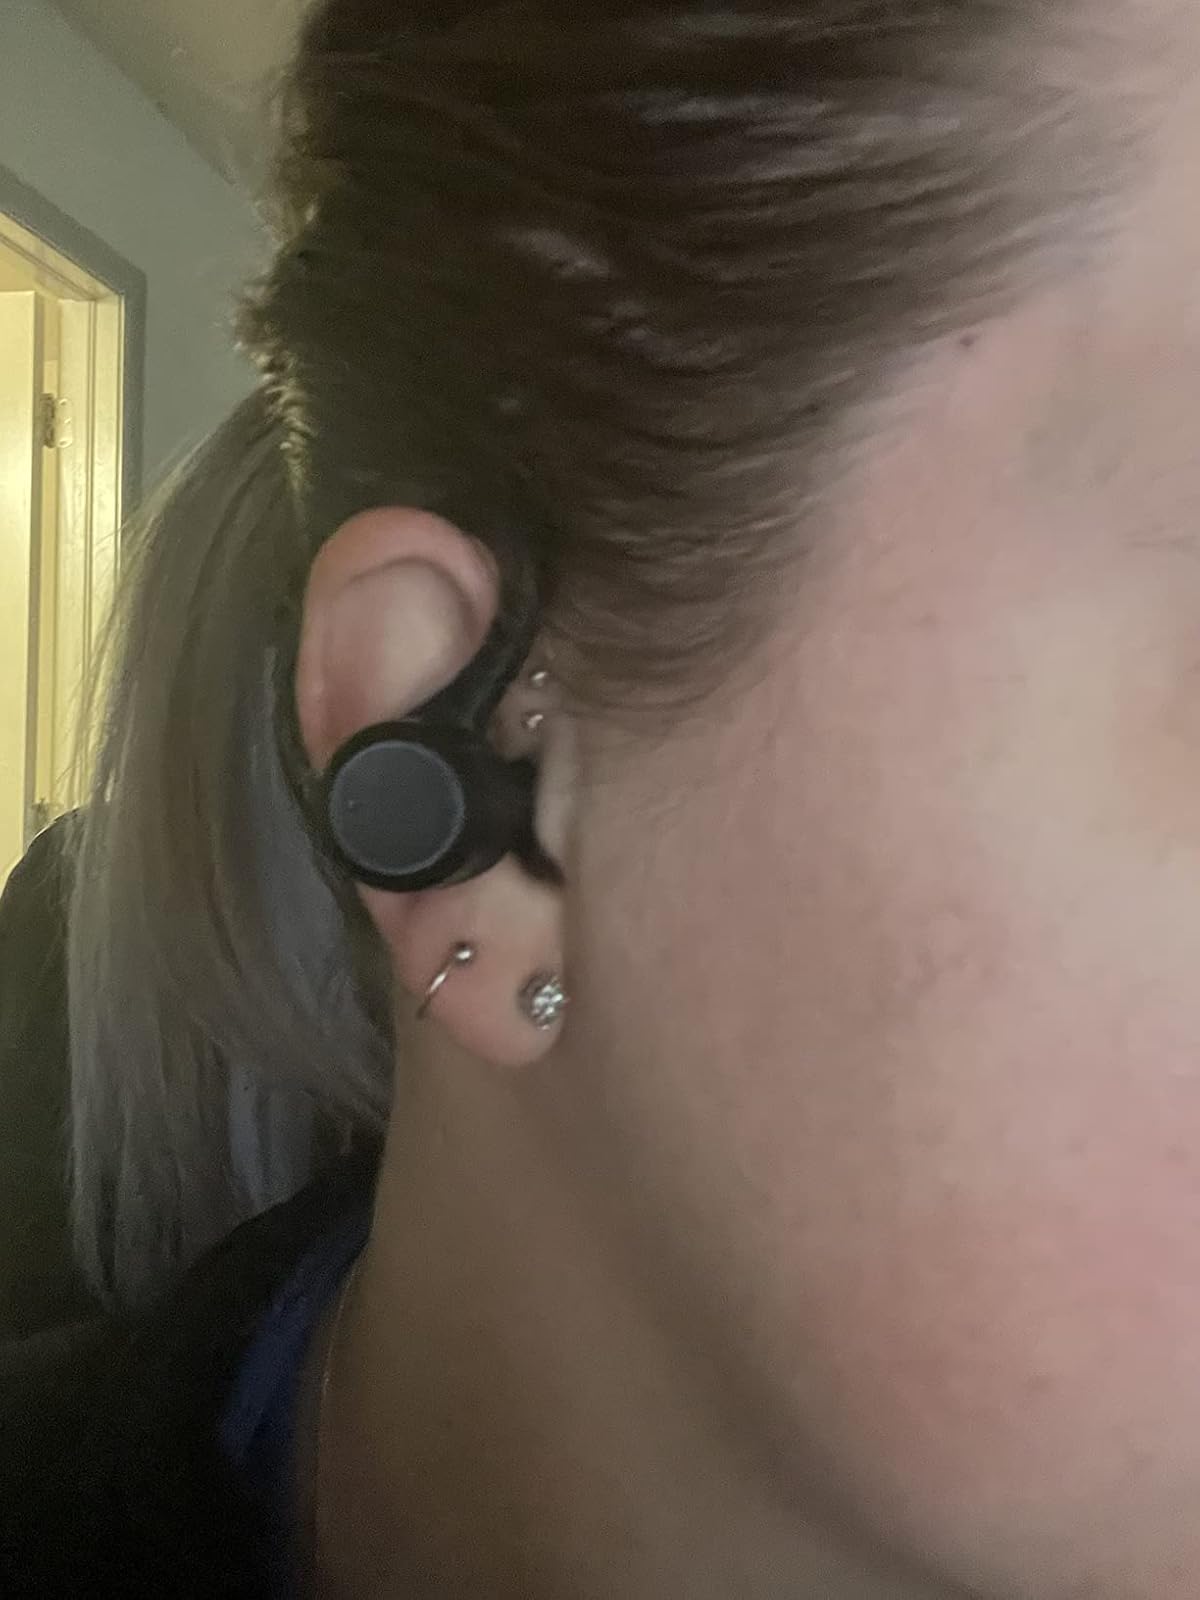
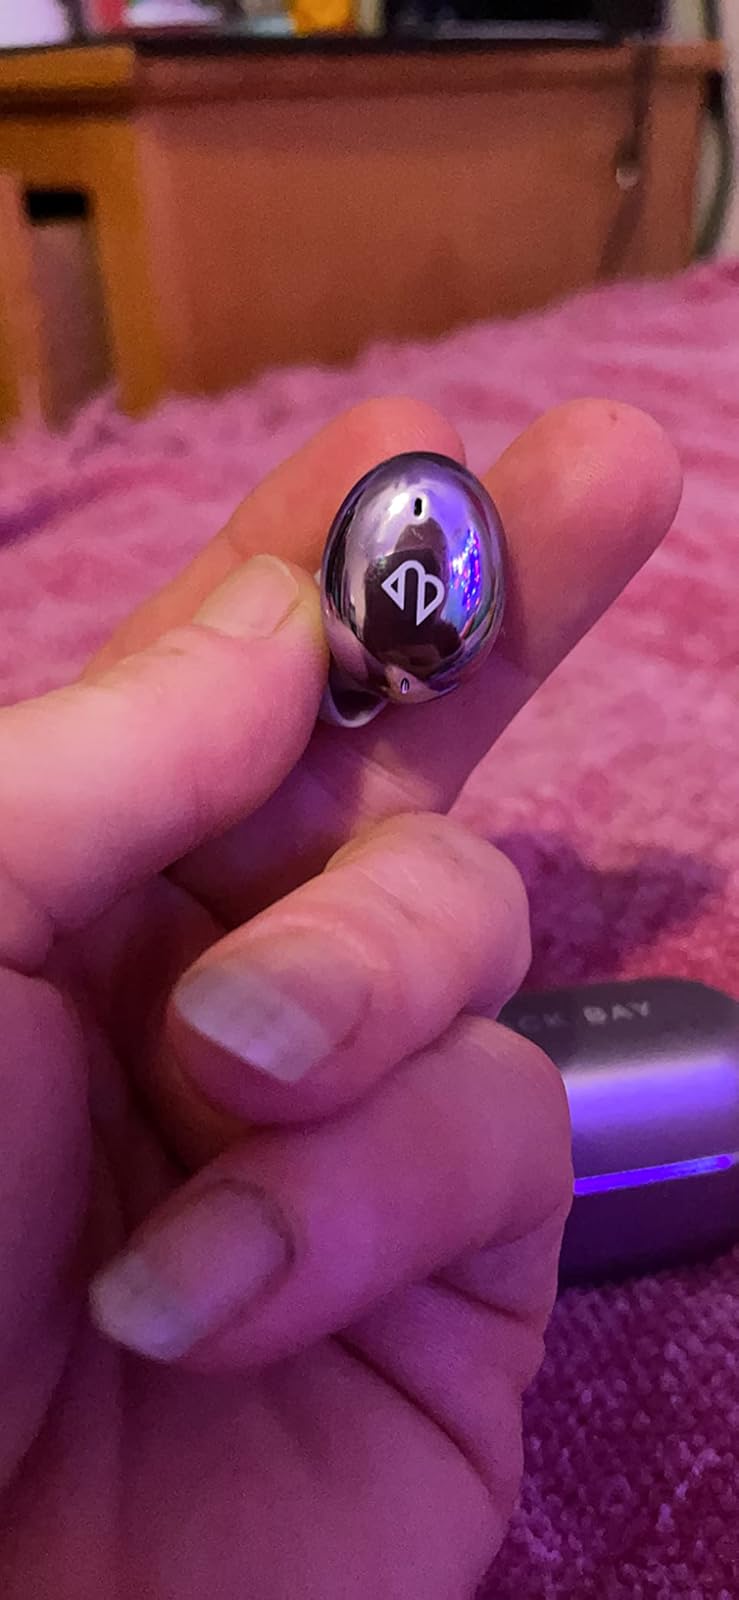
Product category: earbuds
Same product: no